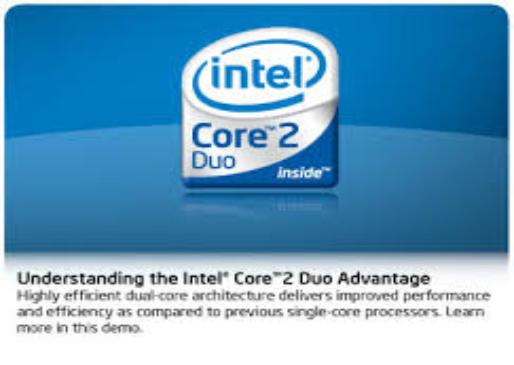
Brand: core 2 duo
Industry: Electronic